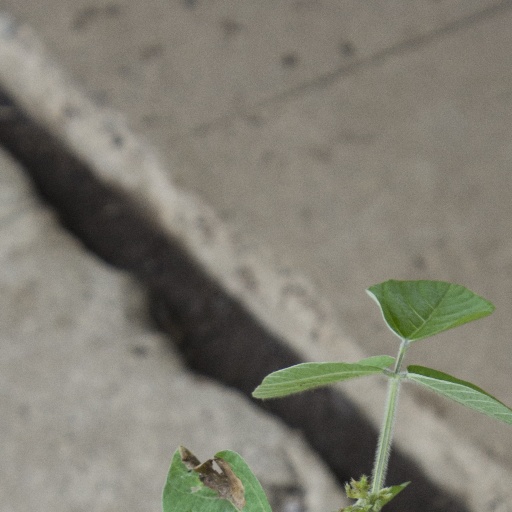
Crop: soybean